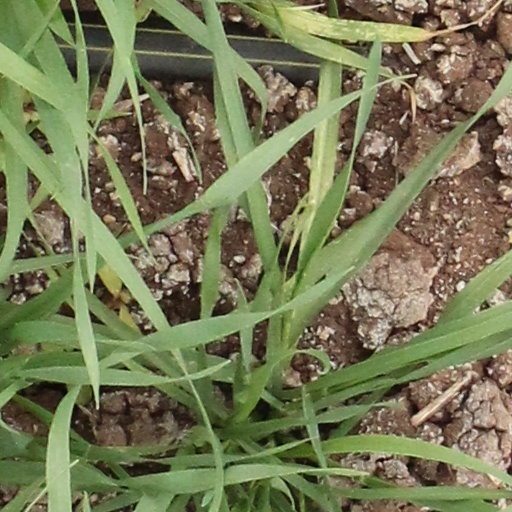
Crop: wheat